Chapeltoun

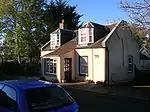
Righead Toll overlooking the old Picken's Park in Lainshaw.

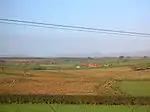
A view across Canaan Park to Bickethall farm in 2007.

Close to Kirkmuir (previously Laigh Kirkmuir), a farm occupied by William Mure in 1692, is the Freezeland plantation (previously Fold Park) on the turnpike as marked on the 1858 OS. Nowadays it is a smallholding without a dwelling house. The origin of the name is unclear, although 'furz' or furs' is old Scots for gorse or whin, however the existence of this small patch of fenced off land may be linked to the reference in Thomson's 1832 map to a fold, either for sheep or cattle. In 1799 the surrounding field is known as Fold Park. It could have been a pen for strayed stock or be connected with the tolls on the turnpike in some way or a 'stell', the Scot's word for a partial enclosure made by a wall or trees, to serve as a shelter for sheep or cattle. A building may have existed here. Kirkmuir was farmed by John Brown (died 21 August 1880, aged 54) and his wife Catherine Anderson (died 27 August 1895, aged 72). James Walker (died 11 December 1926, aged 86) and his wife Mary Woodburn (died 27 April 1899, aged 57) also farmed Kirkmuir. They were all buried in the Laigh Kirk graveyard.